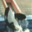
Label: whale